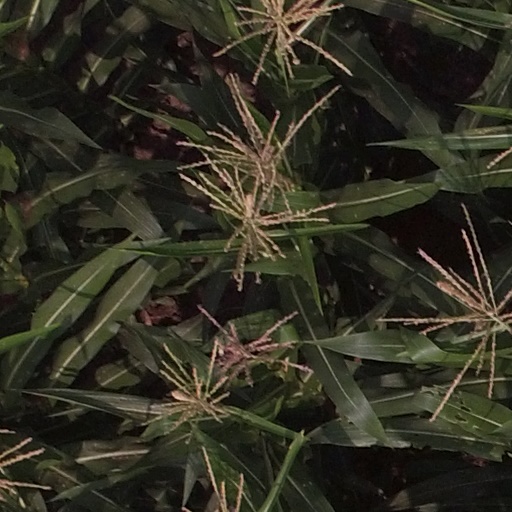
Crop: maize; corn